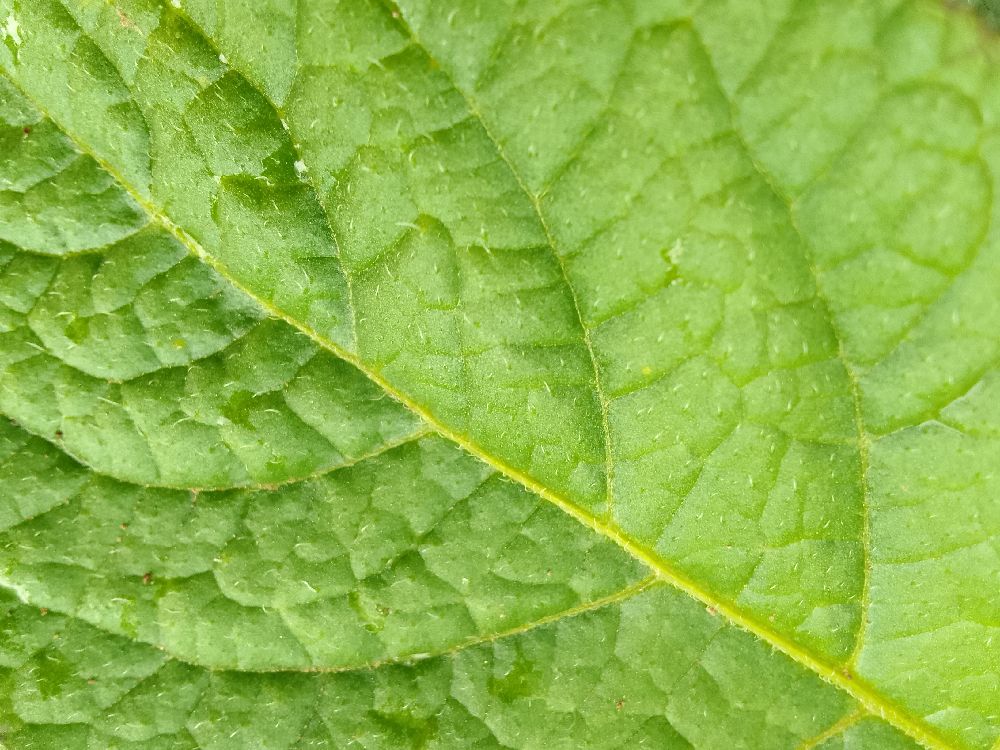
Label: Healthy